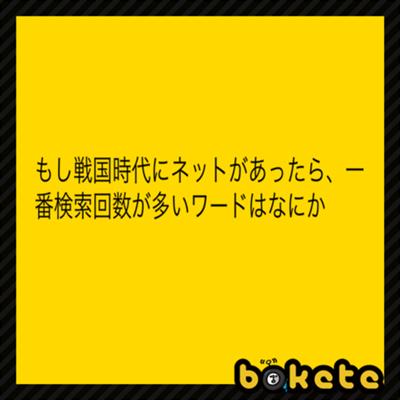
回答: 信長本物?